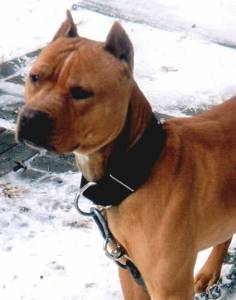
Breed: american pit bull terrier